Orlov (diamond)

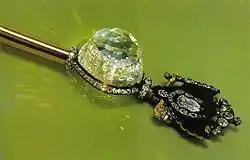
Orlov diamond in the Imperial Sceptre

The diamond was found in the 17th century in Golconda, India. According to one legend, a French soldier who had deserted during the Carnatic wars in Srirangam disguised himself as a Hindu convert in order to steal it in 1747, when it served as the eye of a temple deity Sriranganathar.